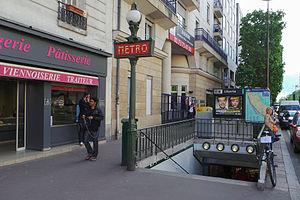
Charenton-le-Pont est une commune française située dans le département du Val-de-Marne en région Île-de-France.
Liberté est une station de la ligne 8 du métro de Paris, située sur la commune de Charenton-le-Pont.